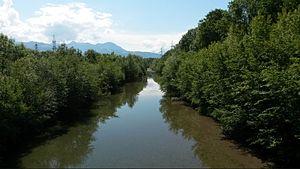
La Frutz est une rivière autrichienne d'une longueur de 19 km, qui coule vers l’ouest dans la vallée de Laternsertal, dans la région de Feldkirch.